José Rafael Gallegos

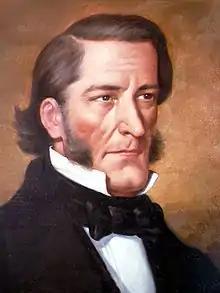
José Rafael Gallegos Alvarado

José Rafael de Gallegos y Alvarado (31 October 1784, Cesantes, Spain – 14 August 1850) was president of Costa Rica's "Junta Superior Gubernativa" from October 1822 to January 1823 and head of state of Costa Rica from March 1833 until March 1835 and again from May 1845 to June 1846.